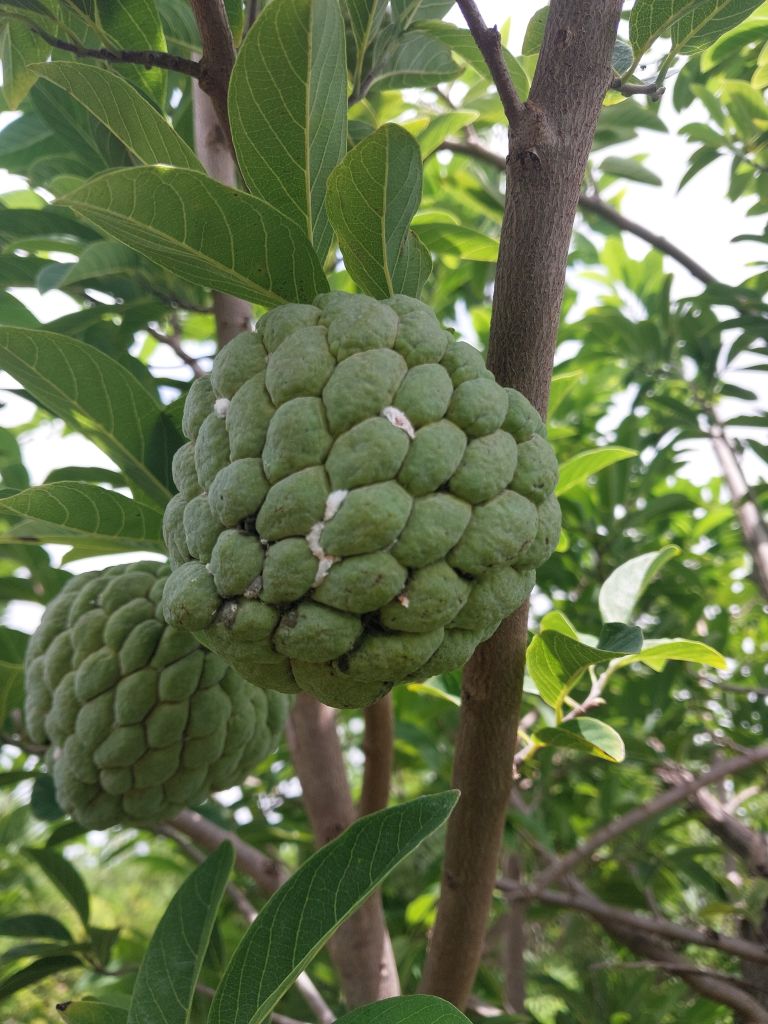
Disease label: Mealy Bug